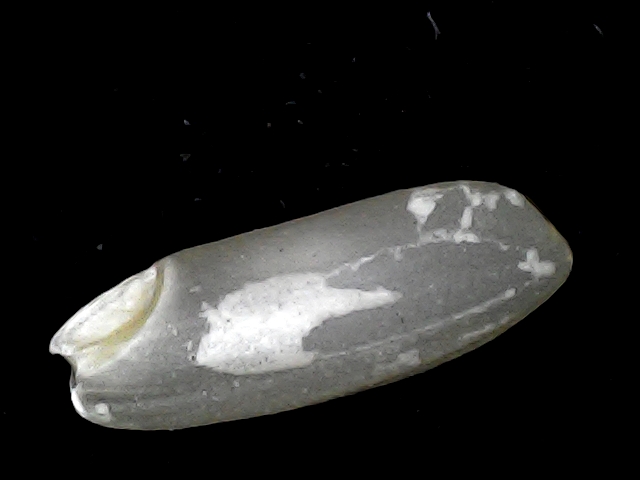
Rice variety: BD91